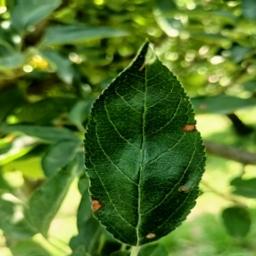
Label: Alternaria